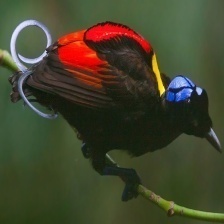
Species: WILSONS BIRD OF PARADISE
Scientific name: CICINNURUS RESPUBLICA